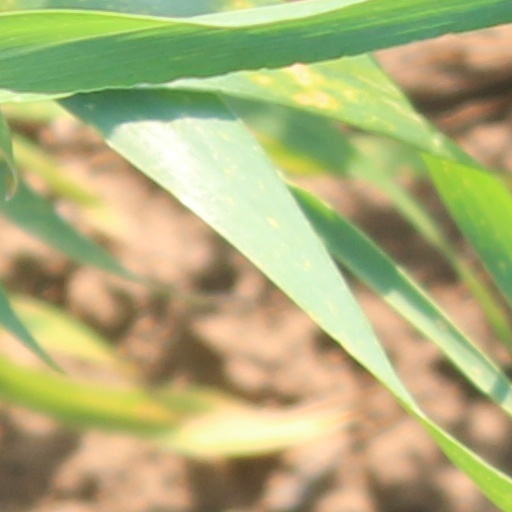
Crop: wheat